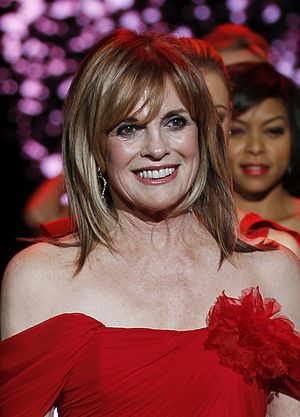
Linda Gray
Linda Grey i 2011
Linda Ann Gray er en amerikansk skuespiller, der primært er kendt for sin rolle som den alkoholiserede luksushustru Sue Ellen Ewing i TV-serien Dallas. Hun medvirkede i 308 afsnit af Dallas i næsten samtlige seriens 14 sæsoner og i de to Dallas-tvfilm, J.R. Returns og War of the Ewings.